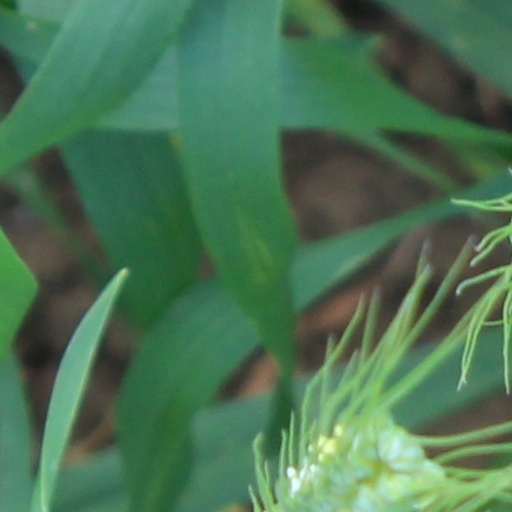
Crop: wheat